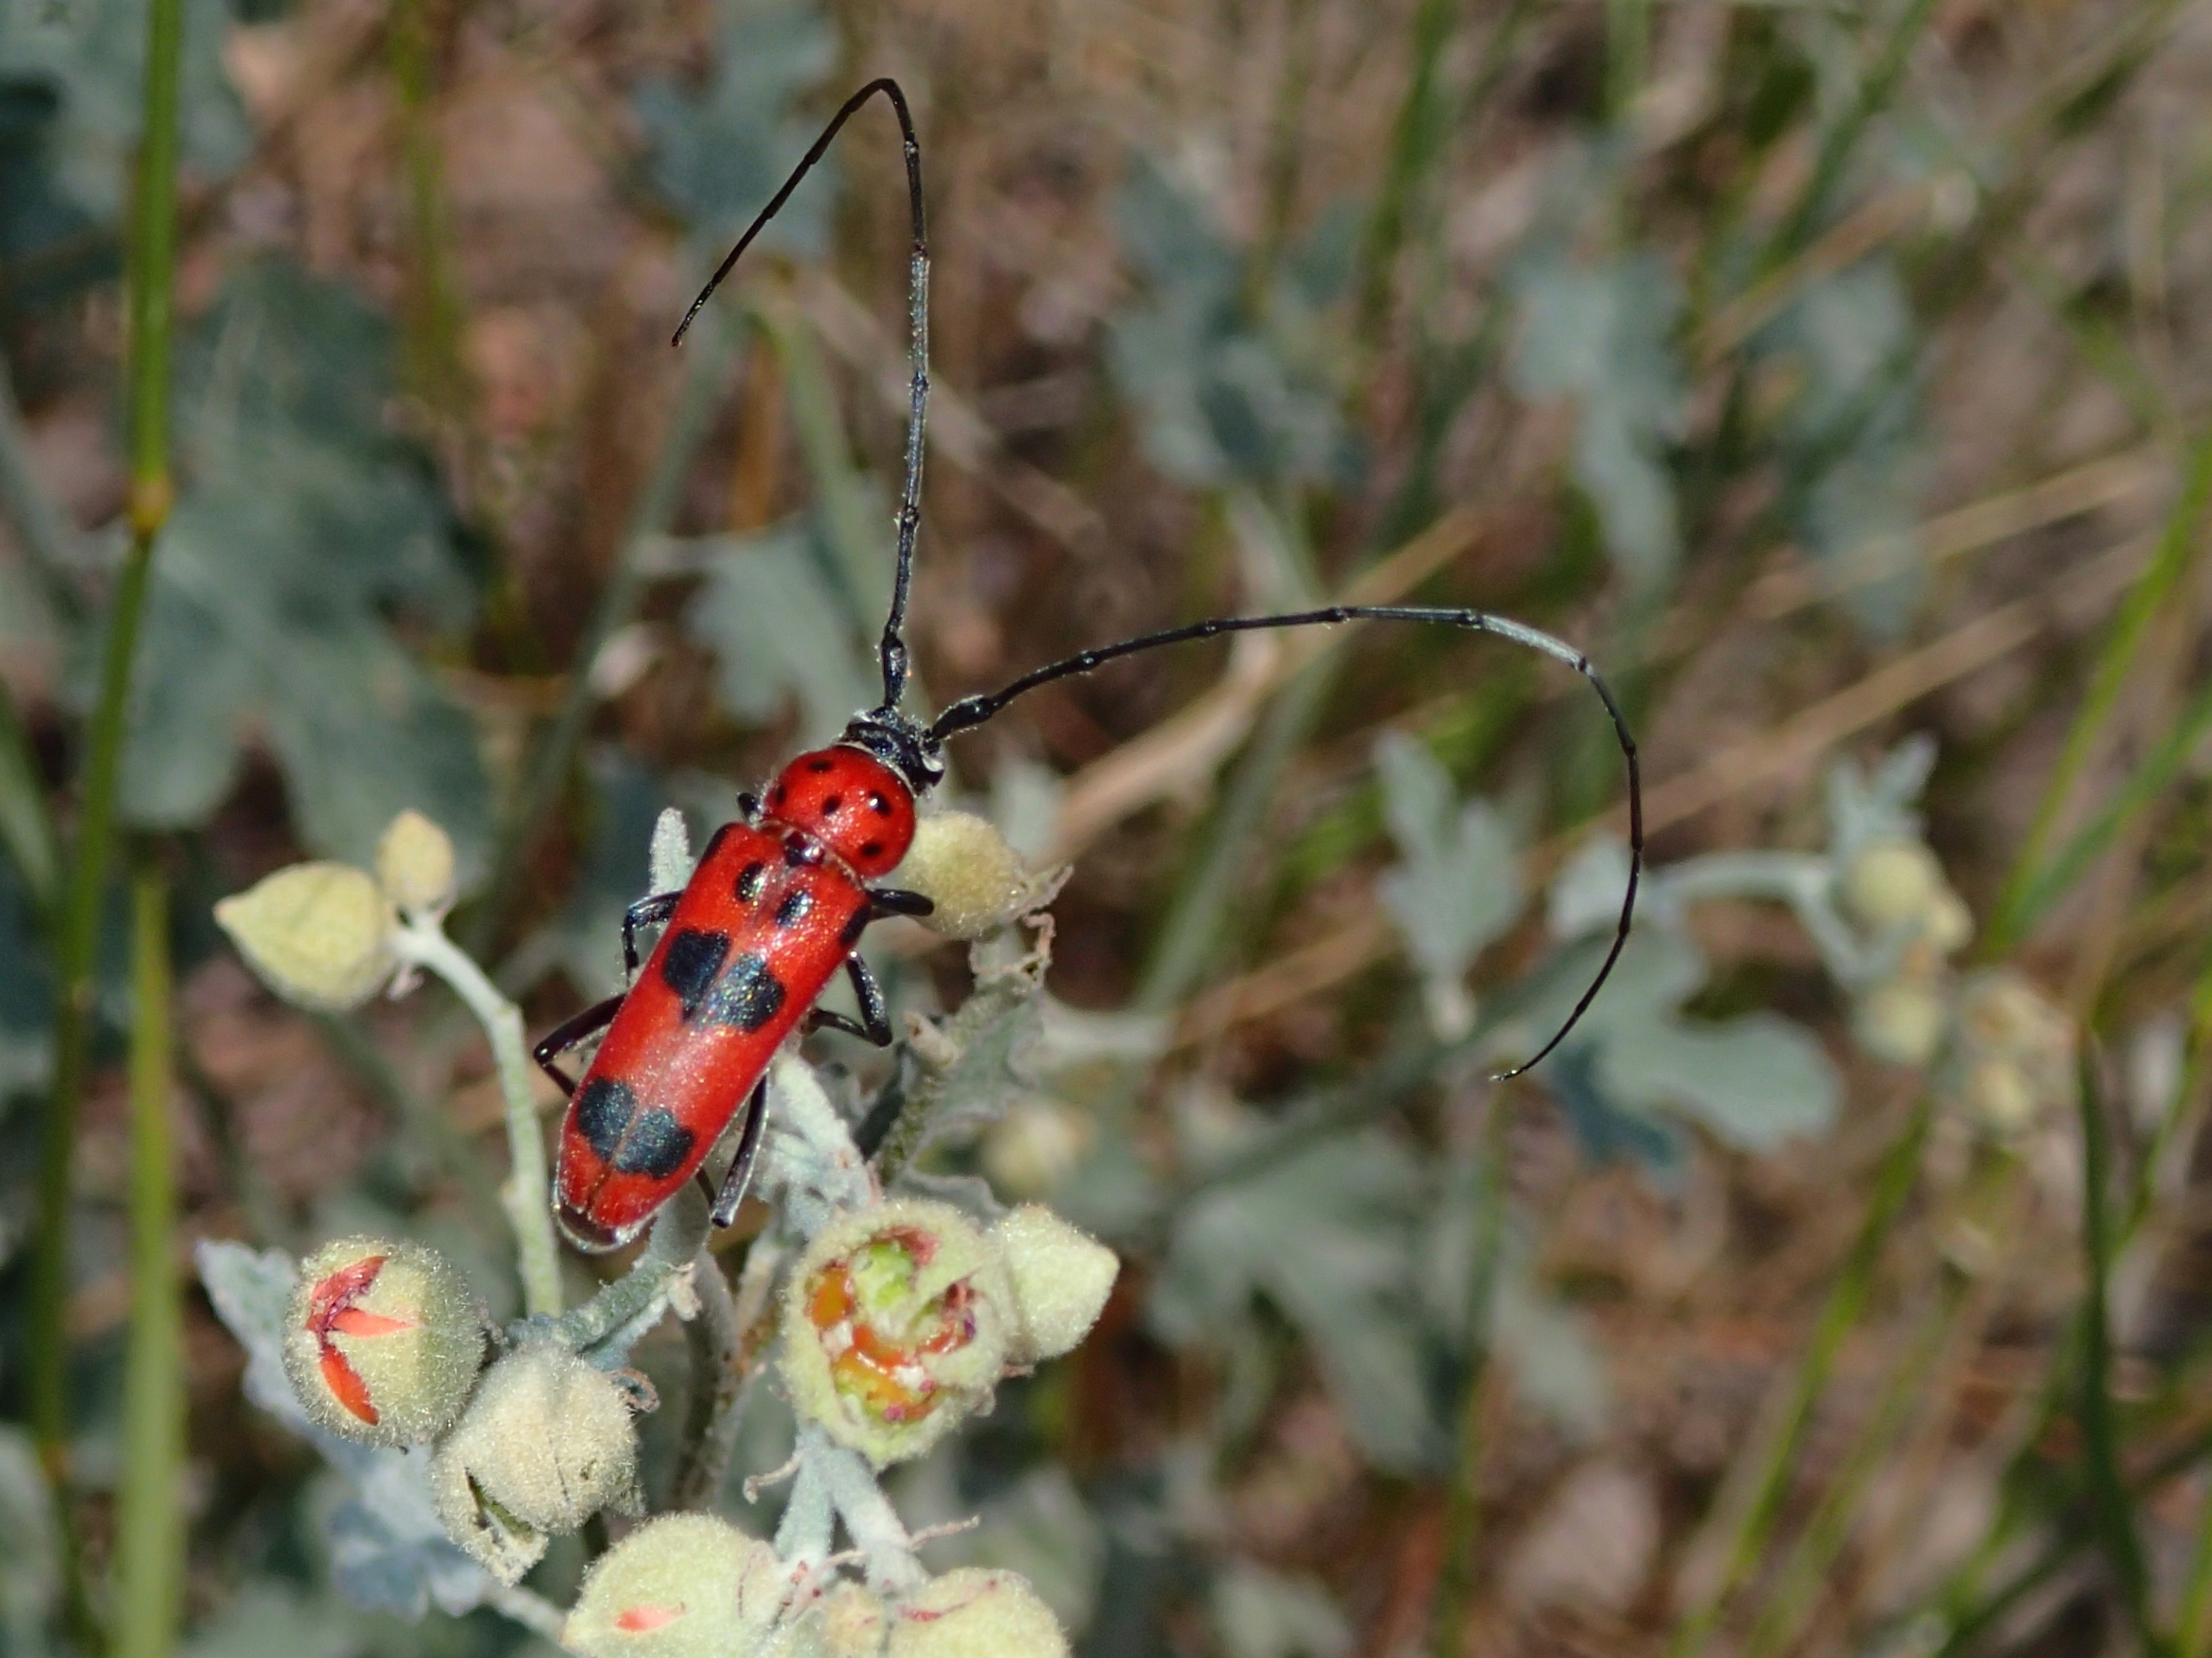
nature, leaf, flower, wildlife, insect, botany, butterfly, flora, fauna, invertebrate, wildflower, horseshoecanyon, macro photography, arthropod, moths and butterflies